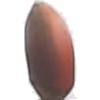
Label: Hazelnut 1